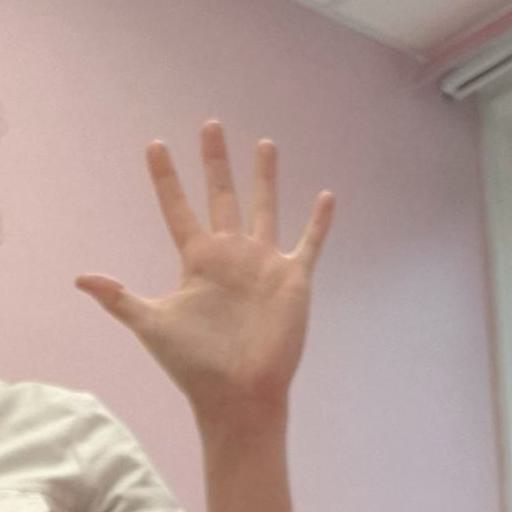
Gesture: palm